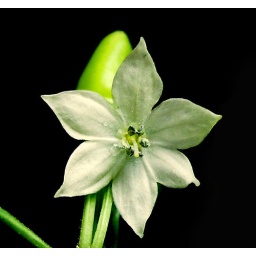
shot of pepper flower from the flower beds in my porch. TGIF! Have a wonderful Friday everyone!